Gnaeus Pompeius Magnus (son of Pompey)

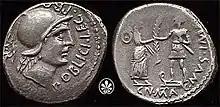
Denarius of Gnaeus Pompeius Magnus the Younger, 46-45 BC

Gnaeus Pompeius Magnus (ca. 75 BC – 12 April 45 BC) was a Roman politician and general from the late Republic (1st century BC).